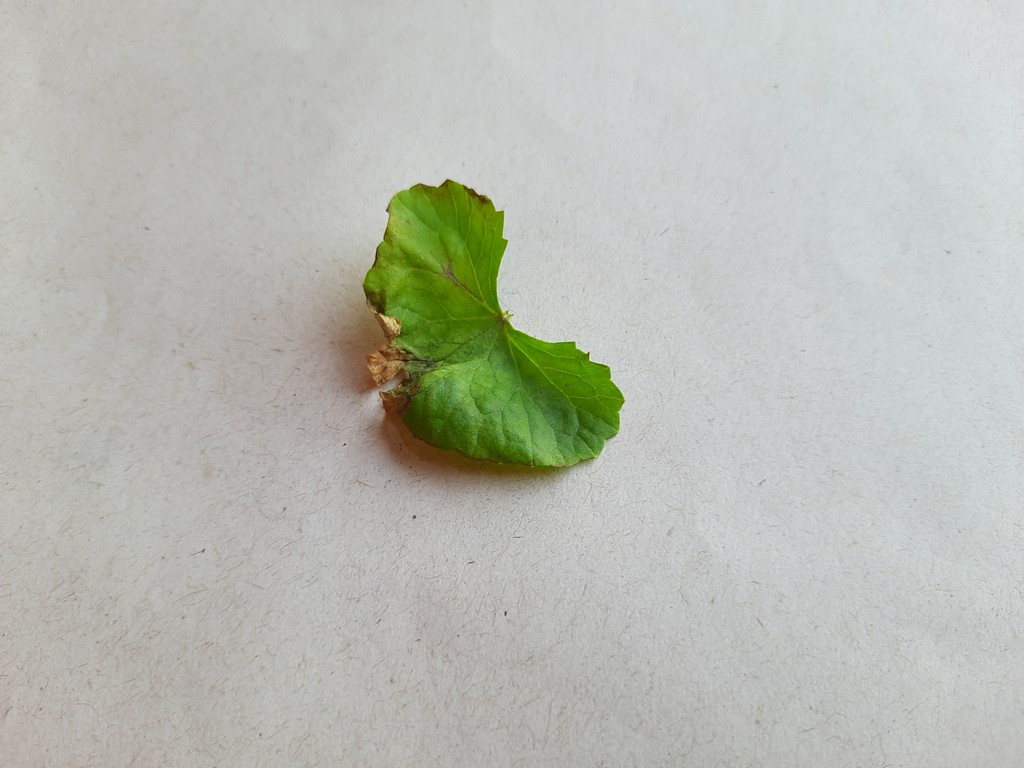
Label: Unhealthy